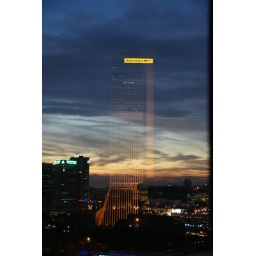
this picture made of effect of building in window ... ''I don't use of any effect and this picture is mother picture&amp;quot;